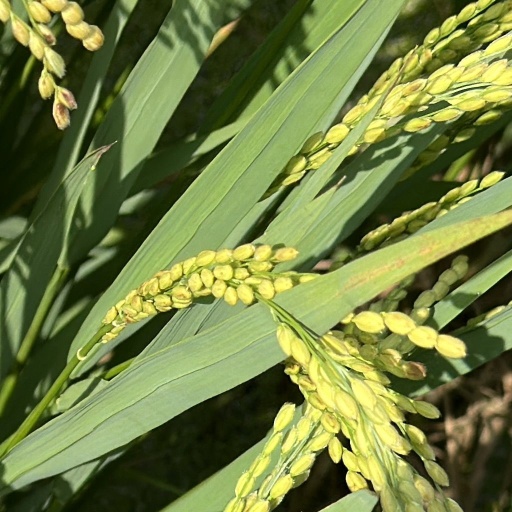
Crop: rice